Rhett Purcell

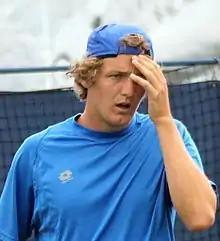
Purcell in 2014

Rhett Purcell (born 6 February 1996) is a New Zealand tennis player, although he represented the United Kingdom through parental descent from the start of his junior career in 2010 until mid-October 2017.